Sajinqiao station

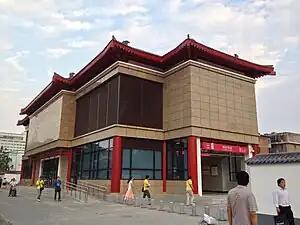

Sajinqiao station is a station of Line 1 of the Xi'an Metro. It started operations on 15 September 2013.